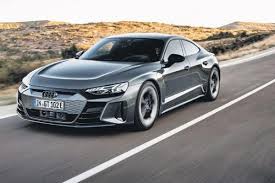
Label: noambulance